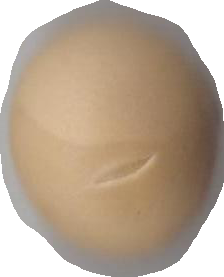
Variety: Grobogan